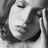
Emotion: neutral